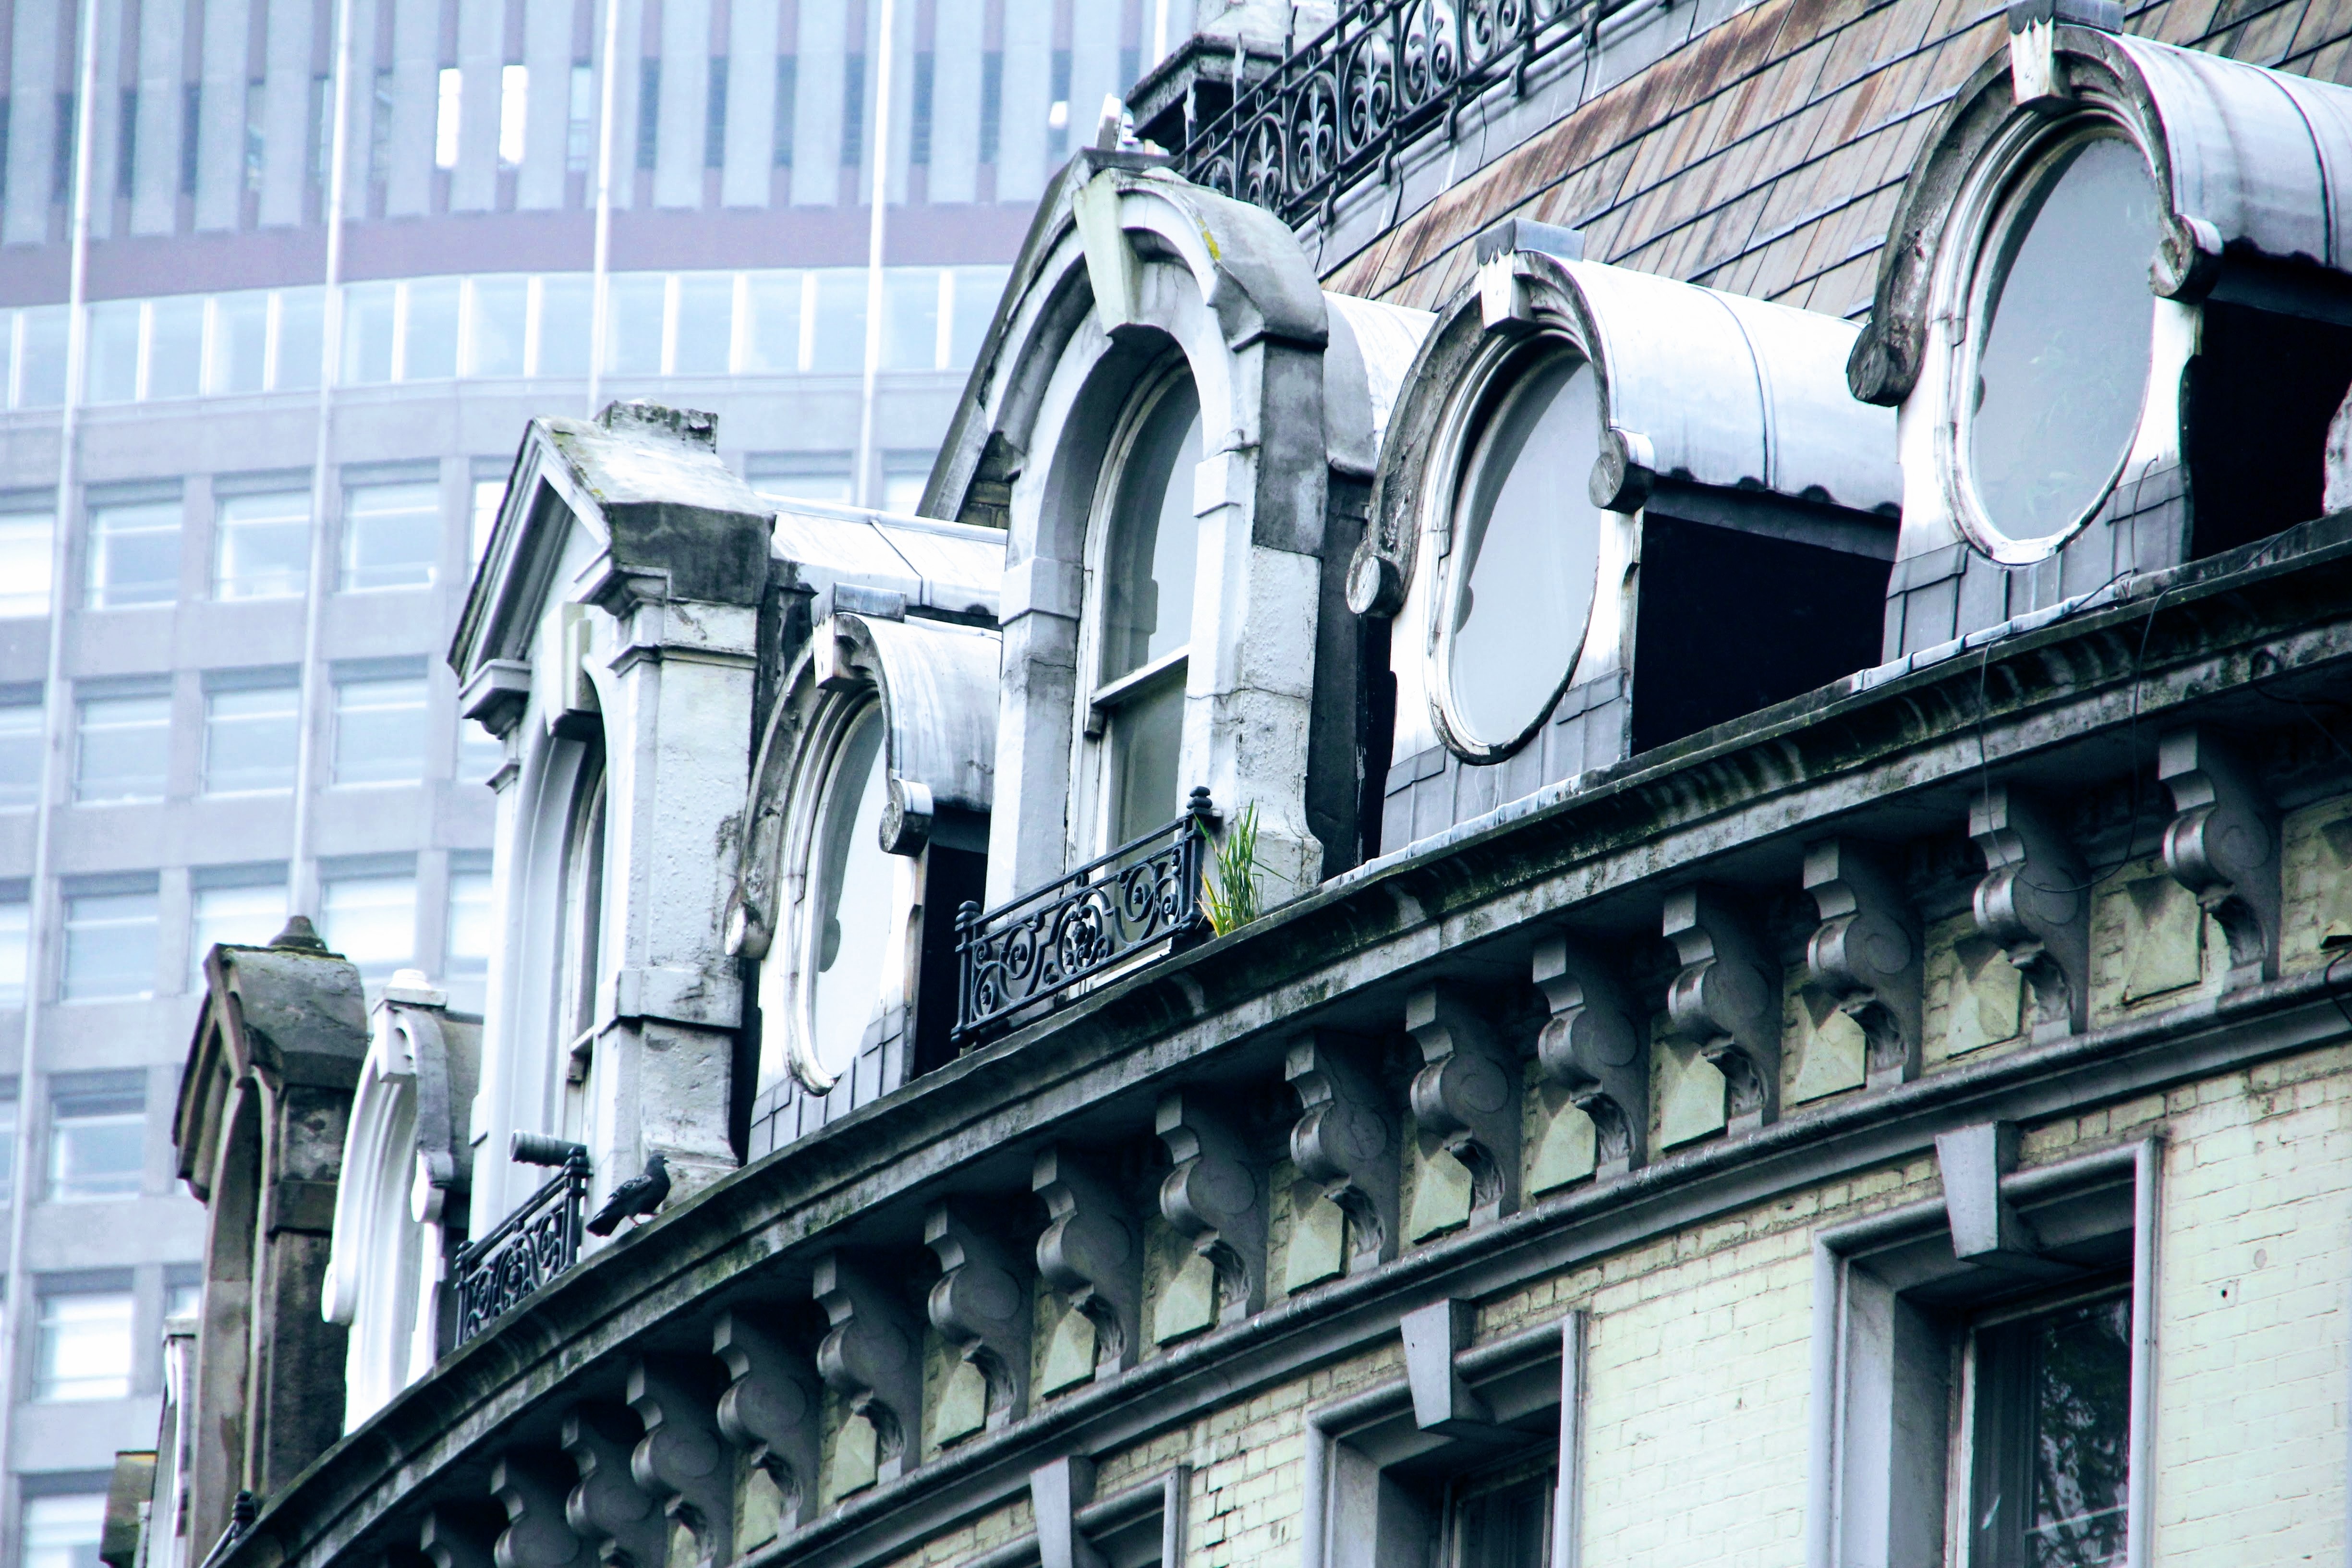
architecture, structure, building, skyscraper, landmark, facade, modern, public transport, detail, tourist attraction, detail record, old new